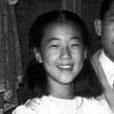
Age: 10